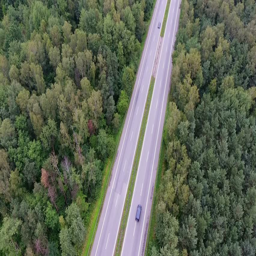
video drone aerial view over the road in the forest on the way to north